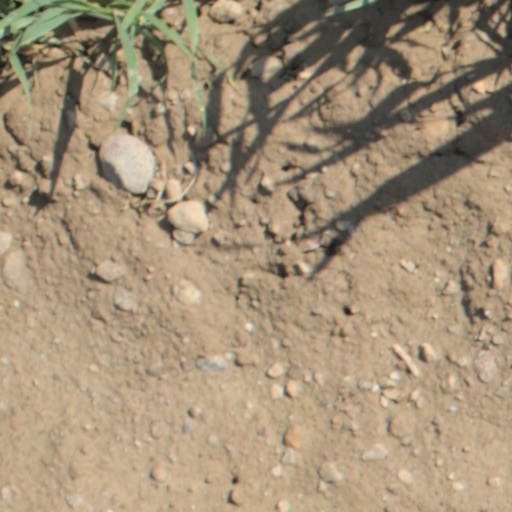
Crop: wheat